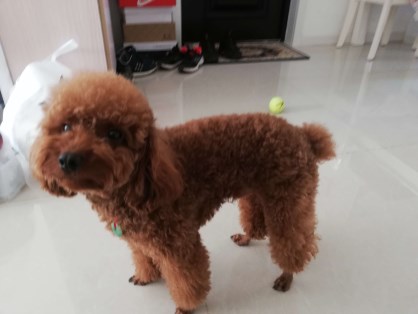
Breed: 7449-n000128-teddy